John Gould Stephenson

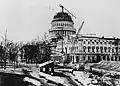
The United States Capitol with its dome under construction, early 1860s. The Library of Congress occupied a portion of the building until 1897.

In the months after assuming office, Stephenson became irritated with the state of the library, viewing it as having fallen into disrepair and neglect under his predecessor. He threw out what he deemed low-quality books and initiated a mass change of staff, firing all assistants except Meehan's son, Law Library head C.H. Wharton Meehan. The rapid change of staff alarmed the members of the Joint Committee. Pearce believed Stephenson had gone beyond his authority, especially in the disposal of books, but noted that the Joint Committee was largely powerless to stop him. Lincoln was confused by the change of staff, and asked Caleb B. Smith if Stephenson had resigned. Stephenson defended his actions to the Joint Committee, stating in the annual report that the firing of the previous staff was because "his conviction, induced by several months of trial and observation, as well as by the facts as to the condition of the Library already recited, of their incapacity for their several posts."